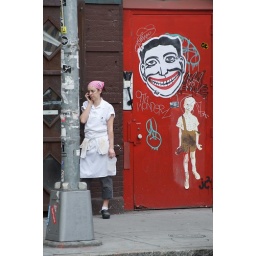
girl in the pink bandana